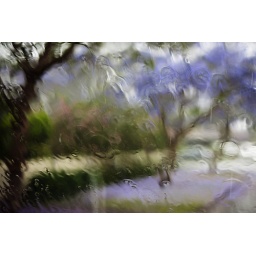
Jacaranda tree in full bloom. Taken from the car on a very wet morning.